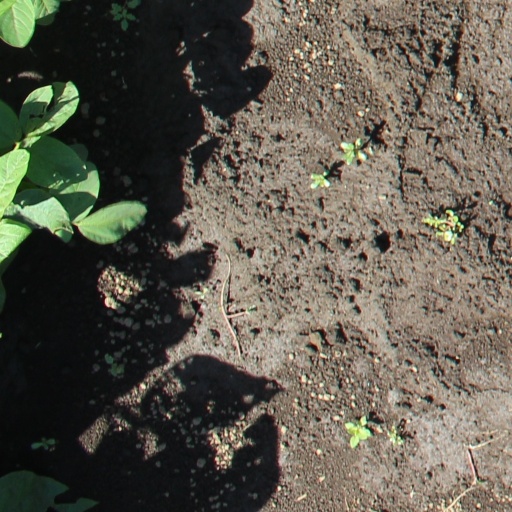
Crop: soybean